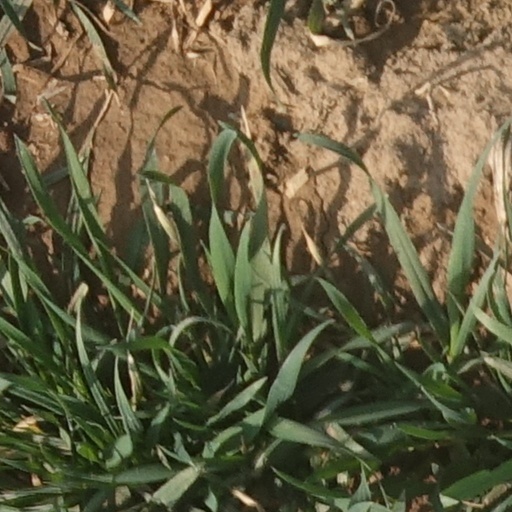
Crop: wheat